Senán mac Geirrcinn

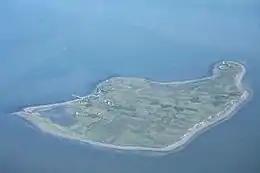
Scattery Island from the air

Senan was well-read and an exceptional traveller in such times, travelling to Britain (see the village of Senan in Cornwall), France (Plouzane in Brittany being translated as the town or church of Senan) and Rome. He returned to Ireland about 520. Studying in many monasteries in Ireland, including Glendalough and Kerry, he founded the abbey on Inishmore (or Deer) Island, leaving St Liberius to preside over it. About 534, he founded a monastery of five churches and a round tower on Inis Cathaigh or Scattery island in the bay on the estuary of the river Shannon just 3 km out from Kilrush. The rule of the monastery was extremely austere. Ciarán and Brendan, and other holy men, who had heard of his sanctity and miracles, visited him for spiritual guidance. Scattery Island became not only a famous abbey but the seat of a bishopric with Senan as its first bishop.